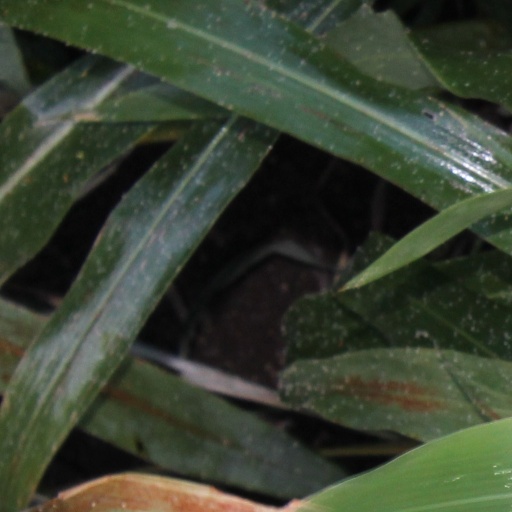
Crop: sorghum